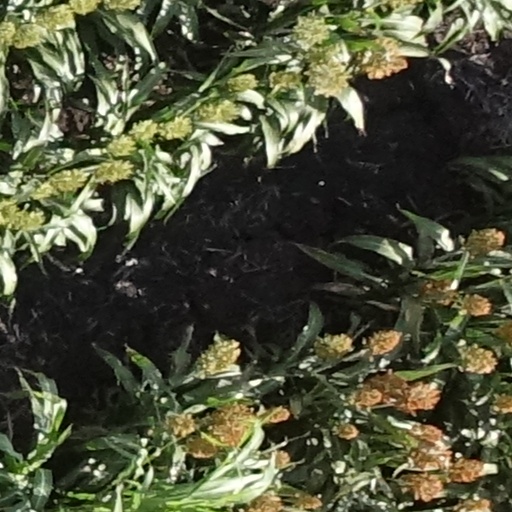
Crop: sorghum